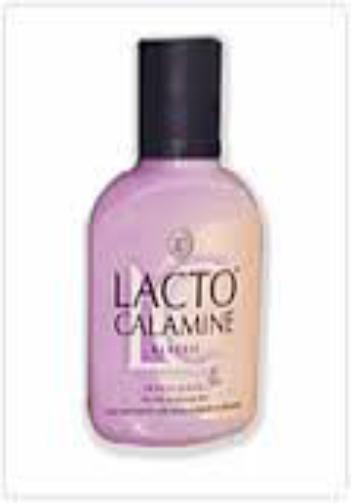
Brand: Lacto
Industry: Necessities